Bulfinch Crossing

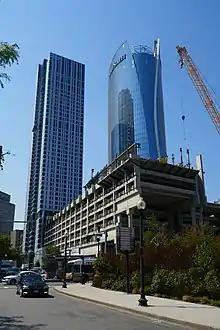
Towers under construction, 2022

The primary anchor of the Bulfinch Crossing development is One Congress, the 43-story office tower, which was completed in 2023. It was designed by renowned firms Pelli Clarke & Partners and CBT Architects. The building features a three-story lobby and high-end amenities.